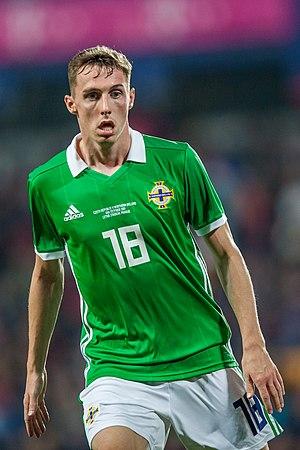
Gavin Whyte, né le 31 janvier 1996 à Belfast, est un footballeur nord-irlandais qui évolue au poste de milieu de terrain à Cardiff City.